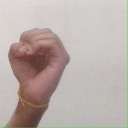
अक्षर: ऊ